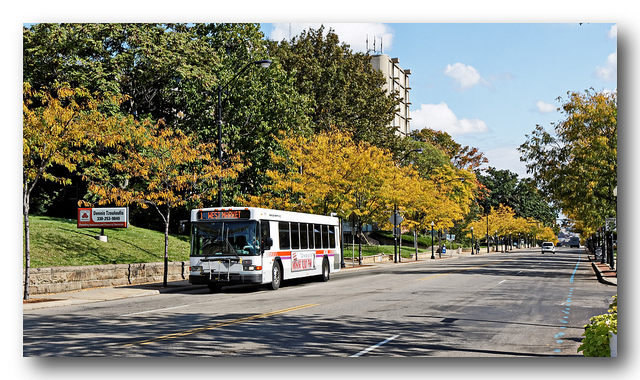
A city bus traveling down the street on a highway

A white bus traveling past a park down a four lane street.

A white bus is parked against the curb

A bus on the side of a street next to rows of trees.

a public transit bus on a city street with trees in the background